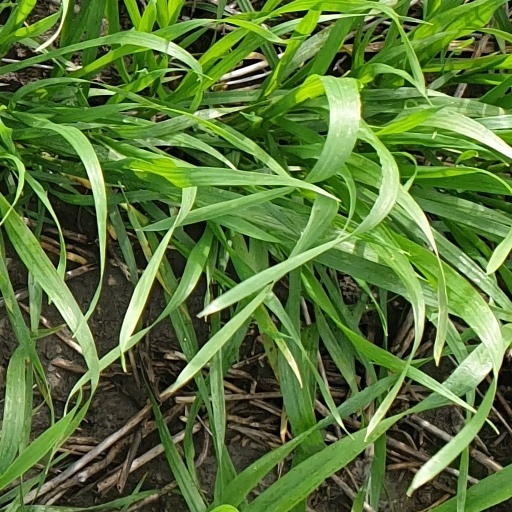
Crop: wheat